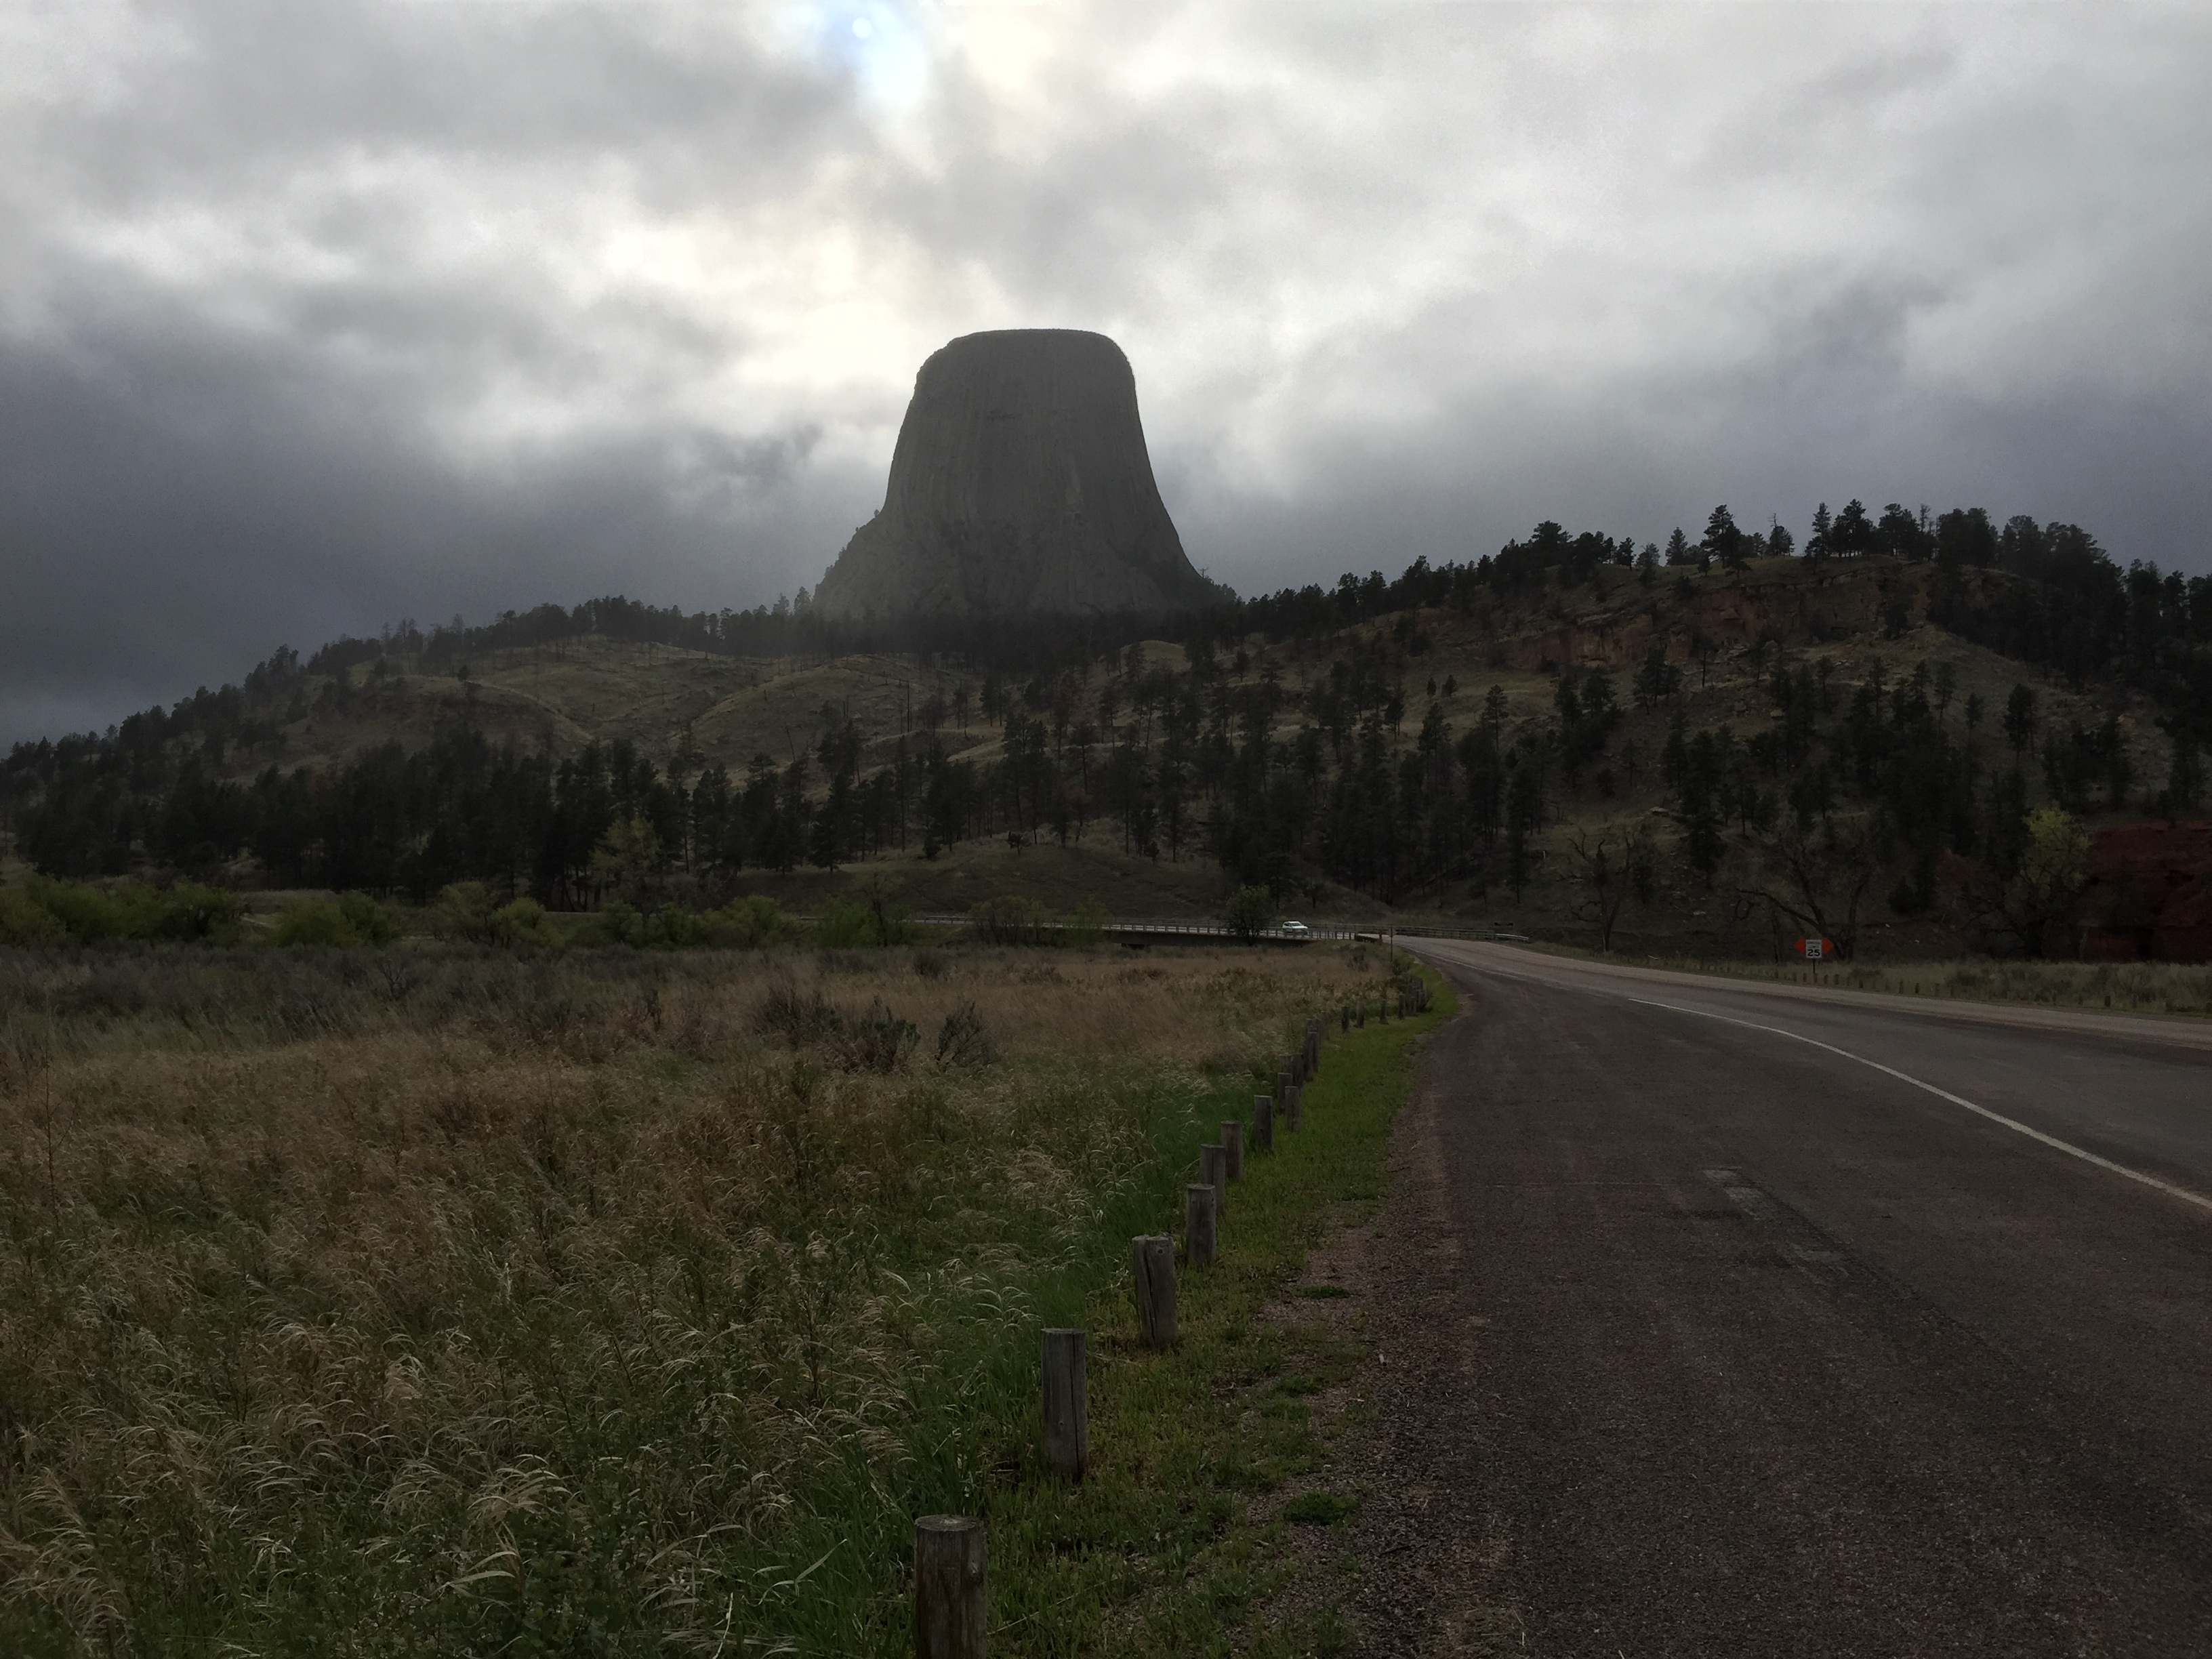
landscape, tree, horizon, wilderness, mountain, cloud, mist, morning, hill, valley, plain, road trip, plateau, rural area, geographical feature, atmospheric phenomenon, mountainous landforms